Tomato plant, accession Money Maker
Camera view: bottom (45 deg); turntable rotation: 150 degrees
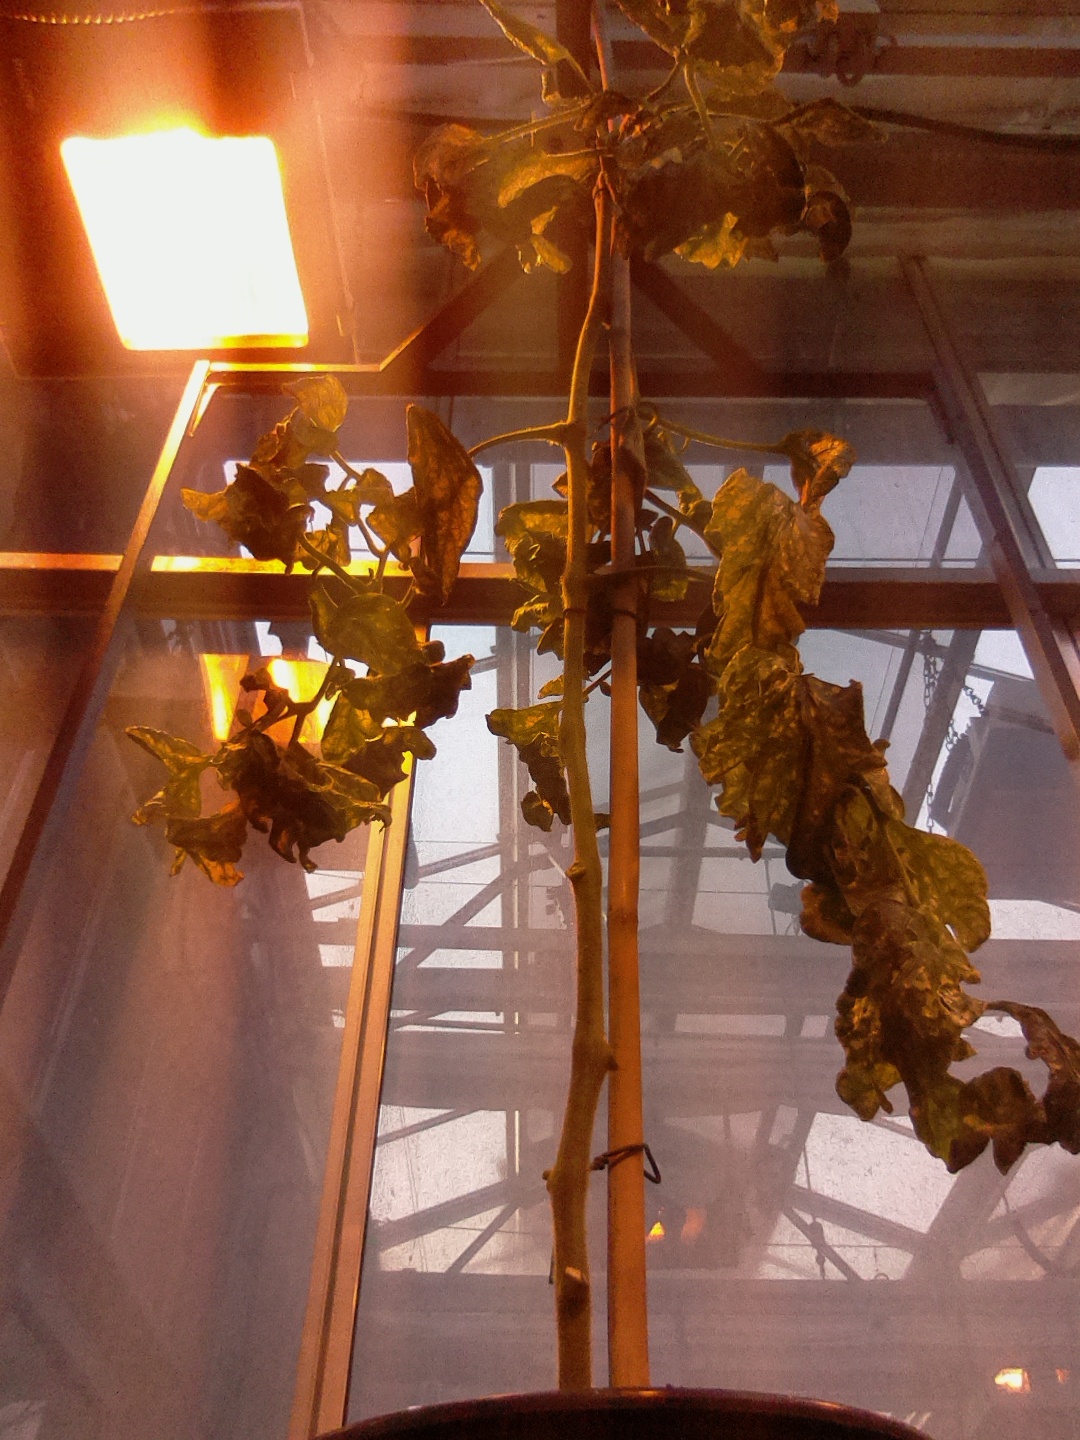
BBCH growth stage 52: 2 inflorescences visible